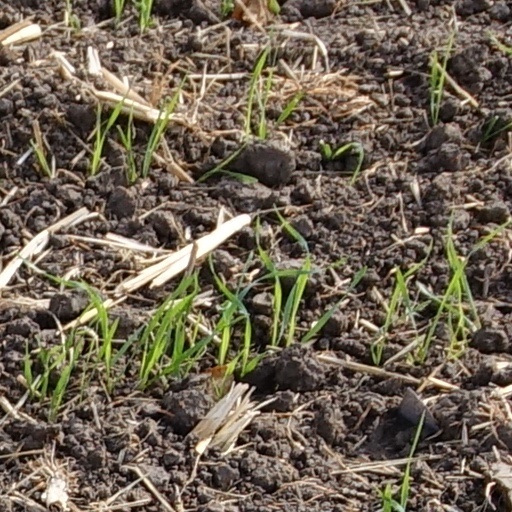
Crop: wheat